Antoon Jozef Witteryck

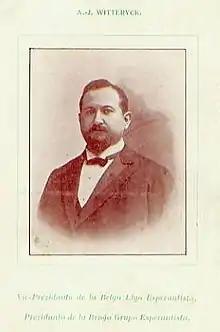
Antoon Jozef Witteryck.

Antoon Jozef Witteryck (6 June 1865 in Oostkamp – 3 July 1934 in Bruges) was a publisher and teacher from Belgium, and one of the first Esperantists in that country.